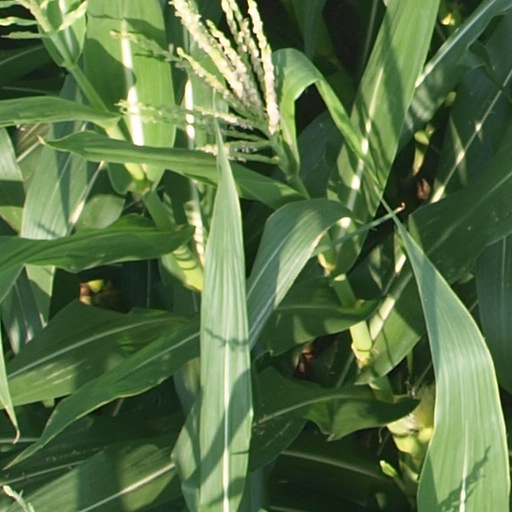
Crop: maize; corn